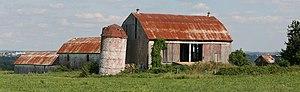
Une grange près de Newmarket, dans l'Ontario (Canada). Les batiments ont été détruits en mars 2009. Image obtenue en assemblant 4 clichés pris avec un objectif de 105 mm, et comme paramètres d'exposition 1/100s, f14, et ISO 100.